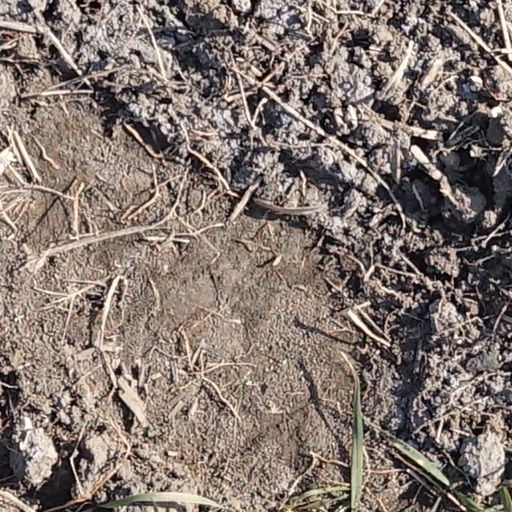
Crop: wheat